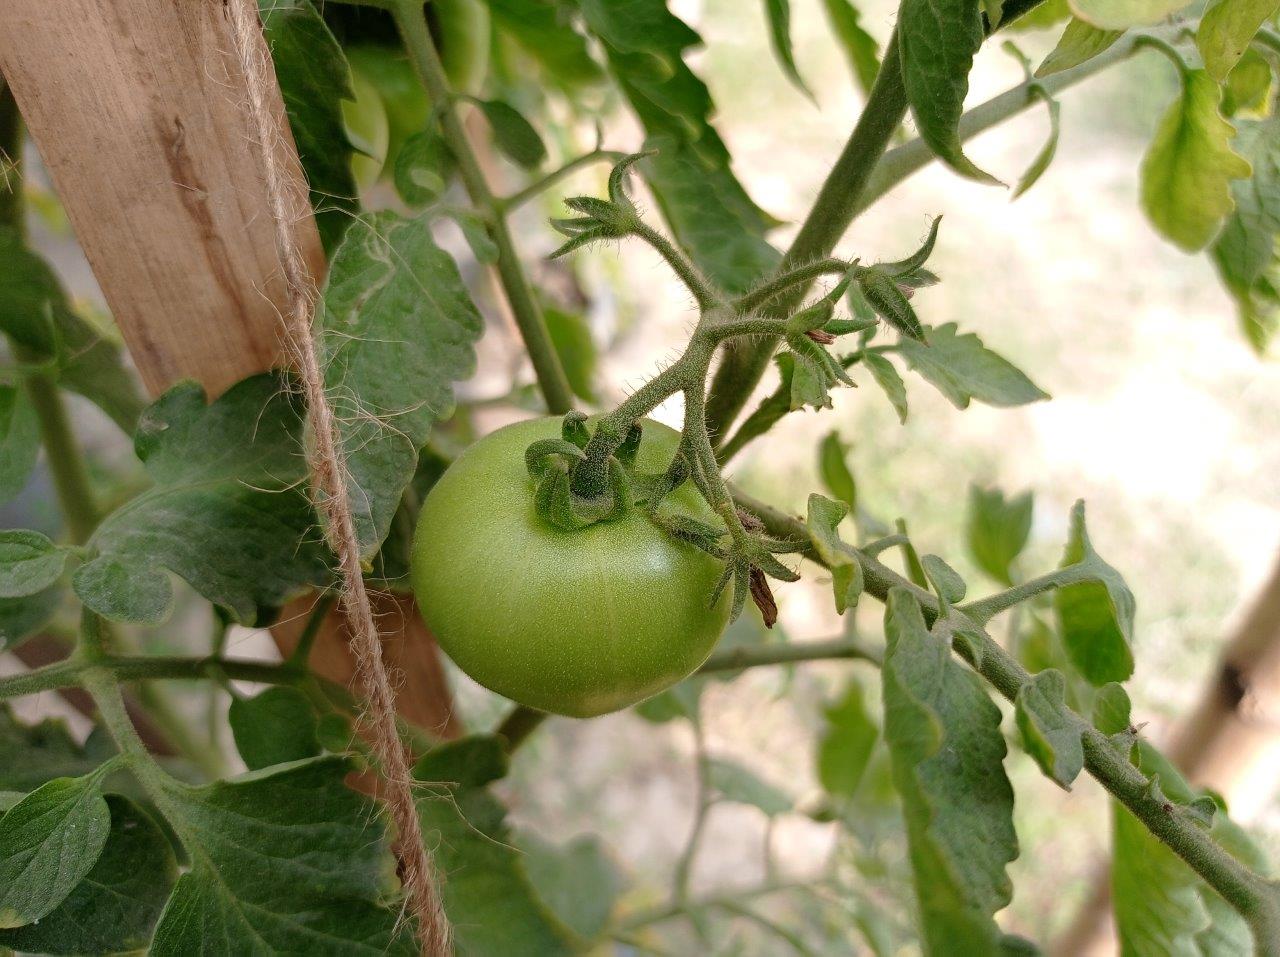
Maturity: Immature